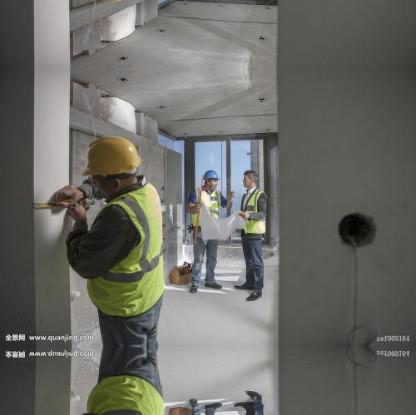
Objects in the image:
label: helmet
label: helmet
label: head